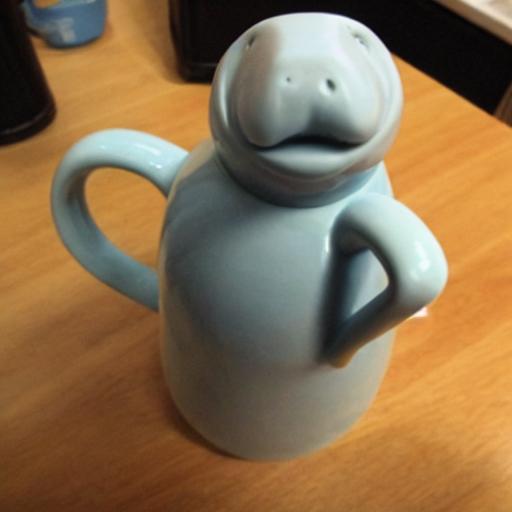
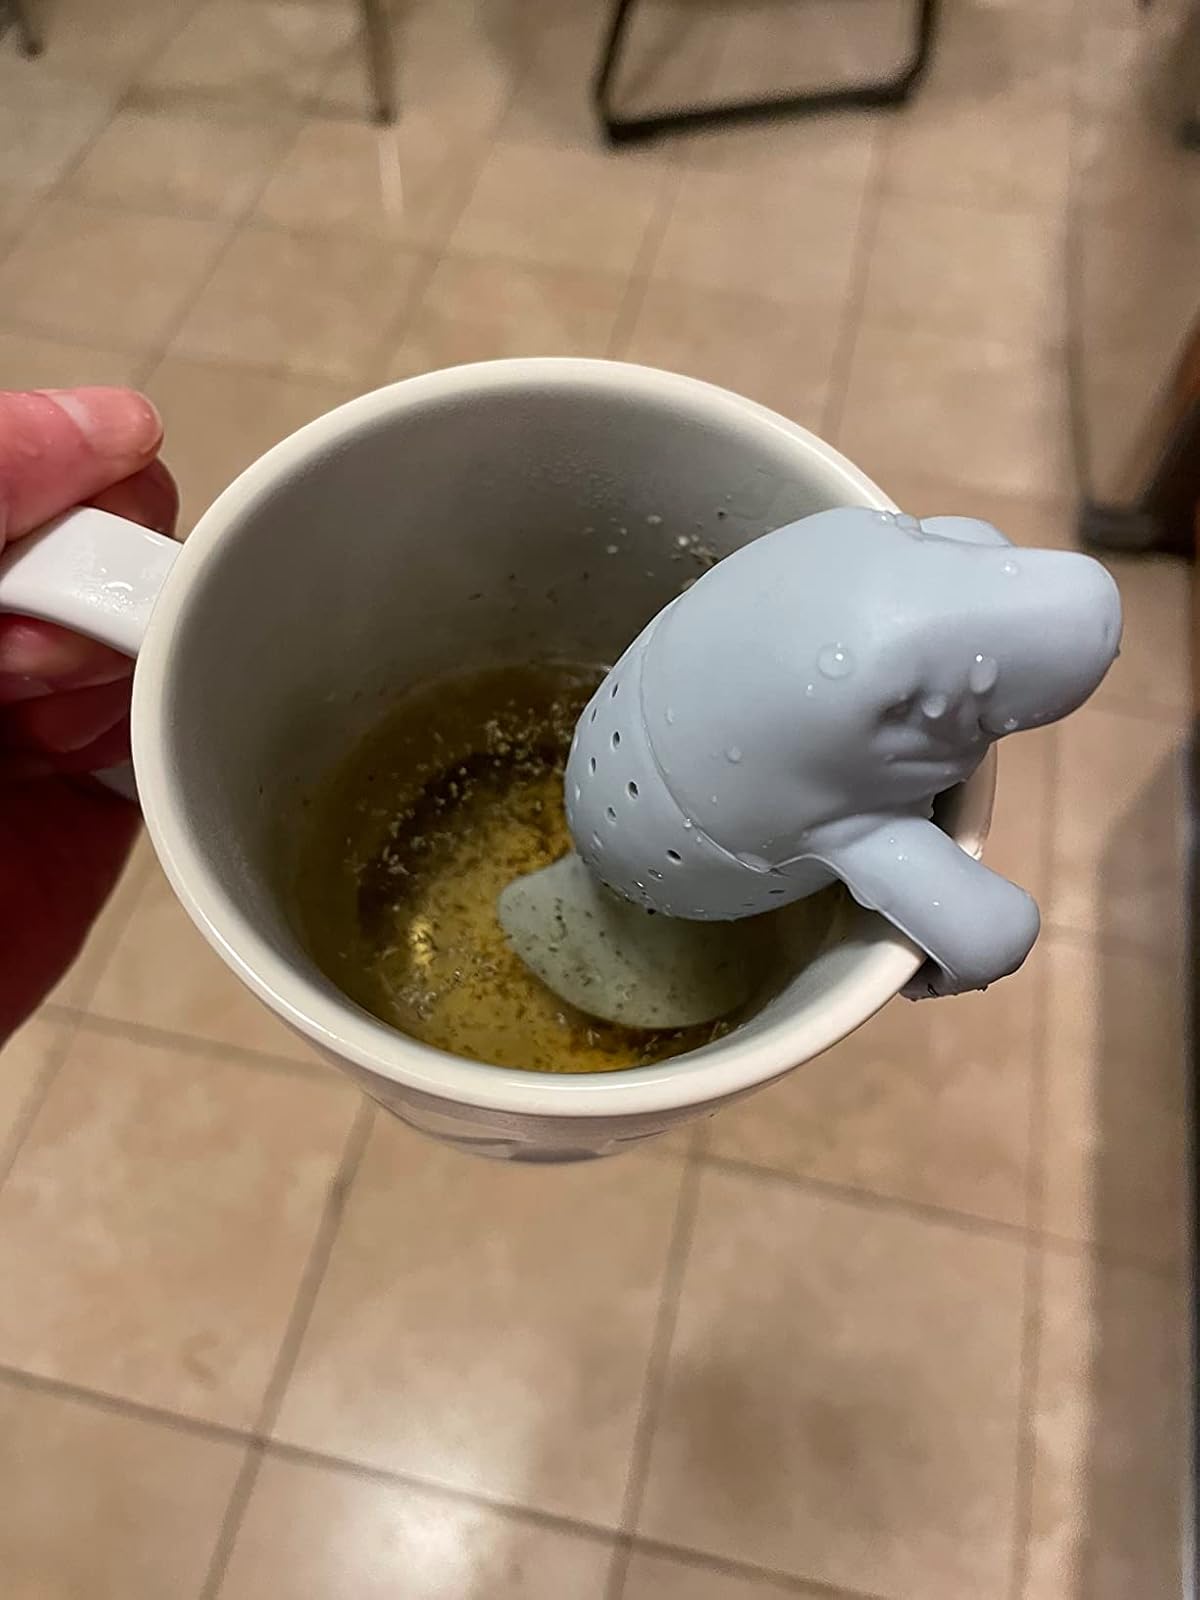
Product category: items_tea
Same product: no